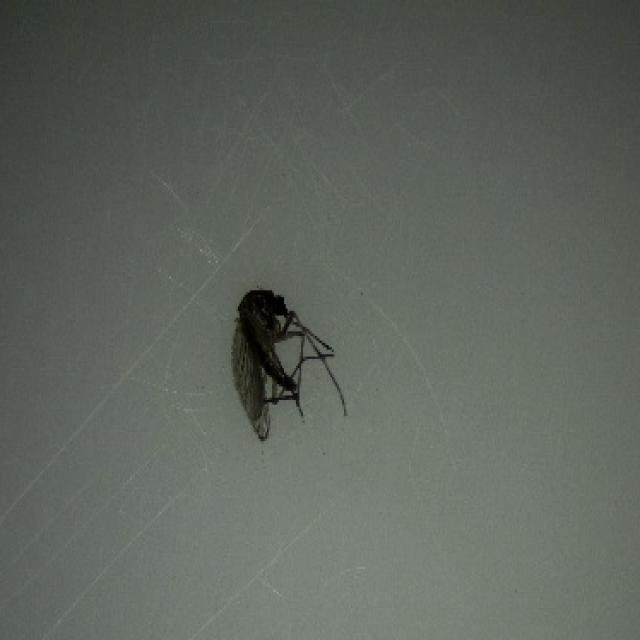
Species: culex_tritaeniorhynchus